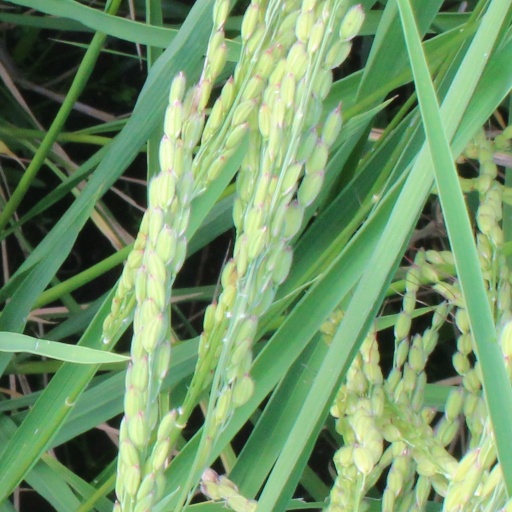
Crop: rice